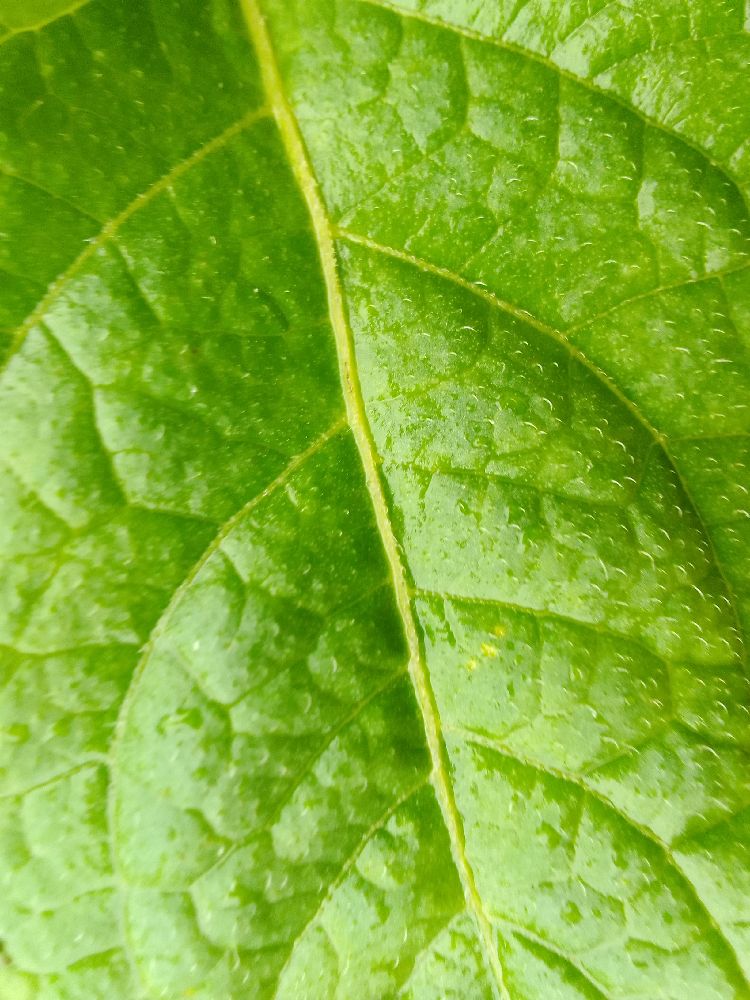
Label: Healthy